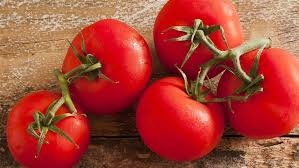
Label: tomato